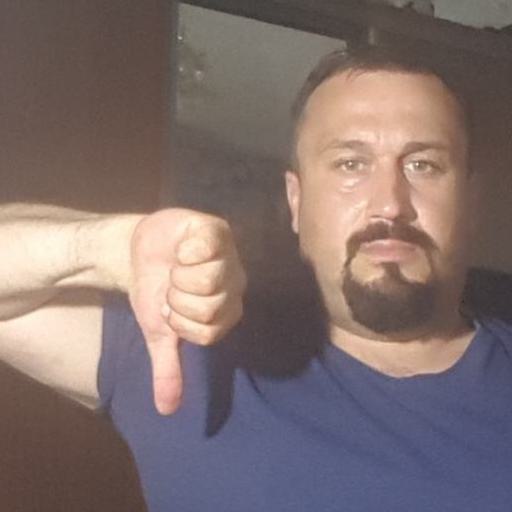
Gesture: dislike